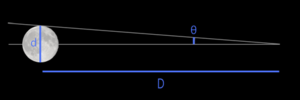
Diamètre apparent d'un astre, c'est-à-dire l'angle sous lequel on l'aperçoit à une certaine distance.
La taille apparente, ou taille angulaire ou diamètre apparent ou diamètre angulaire d'un objet vu à distance est la distance angulaire entre ses points extrêmes au point d'observation, c'est-à-dire l'angle entre les droites qui relient les extrémités de l'objet et l'observateur. On peut relier cette notion à celle d'angle solide ou angle tridimensionnel.